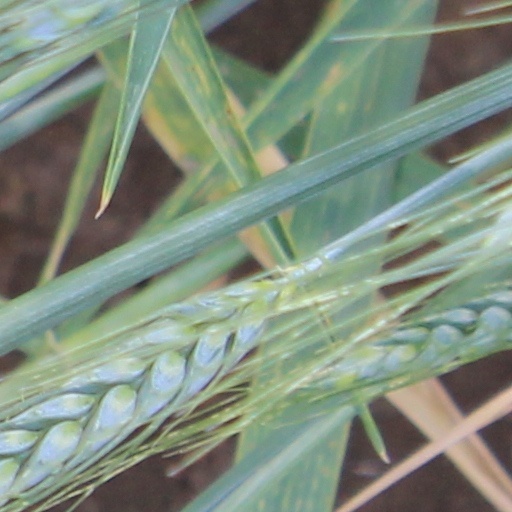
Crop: wheat